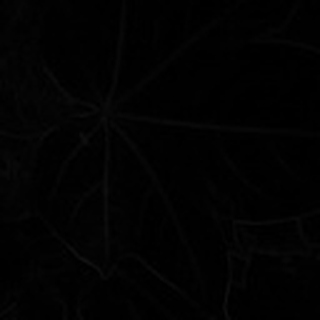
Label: healthy_cotton